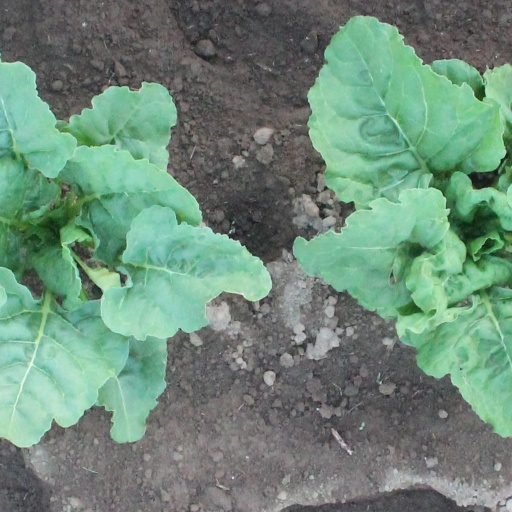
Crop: sugar beet